Fairphone 3

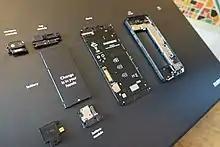
The individual modules in an opened Fairphone 3

The phone's modular design is constructed out of seven modules, making it easier to repair than most smartphones. The rear of the phone can be removed without using tools. Having removed the rear, the battery can be lifted out and replaced. Using a regular Phillips #00 screwdriver, the display is easily removed, and the modules are held in using only press fit sockets. The motherboard, containing the system on a chip, RAM and storage, can also be easily removed. Still, the motherboard's individual components can not be easily replaced.